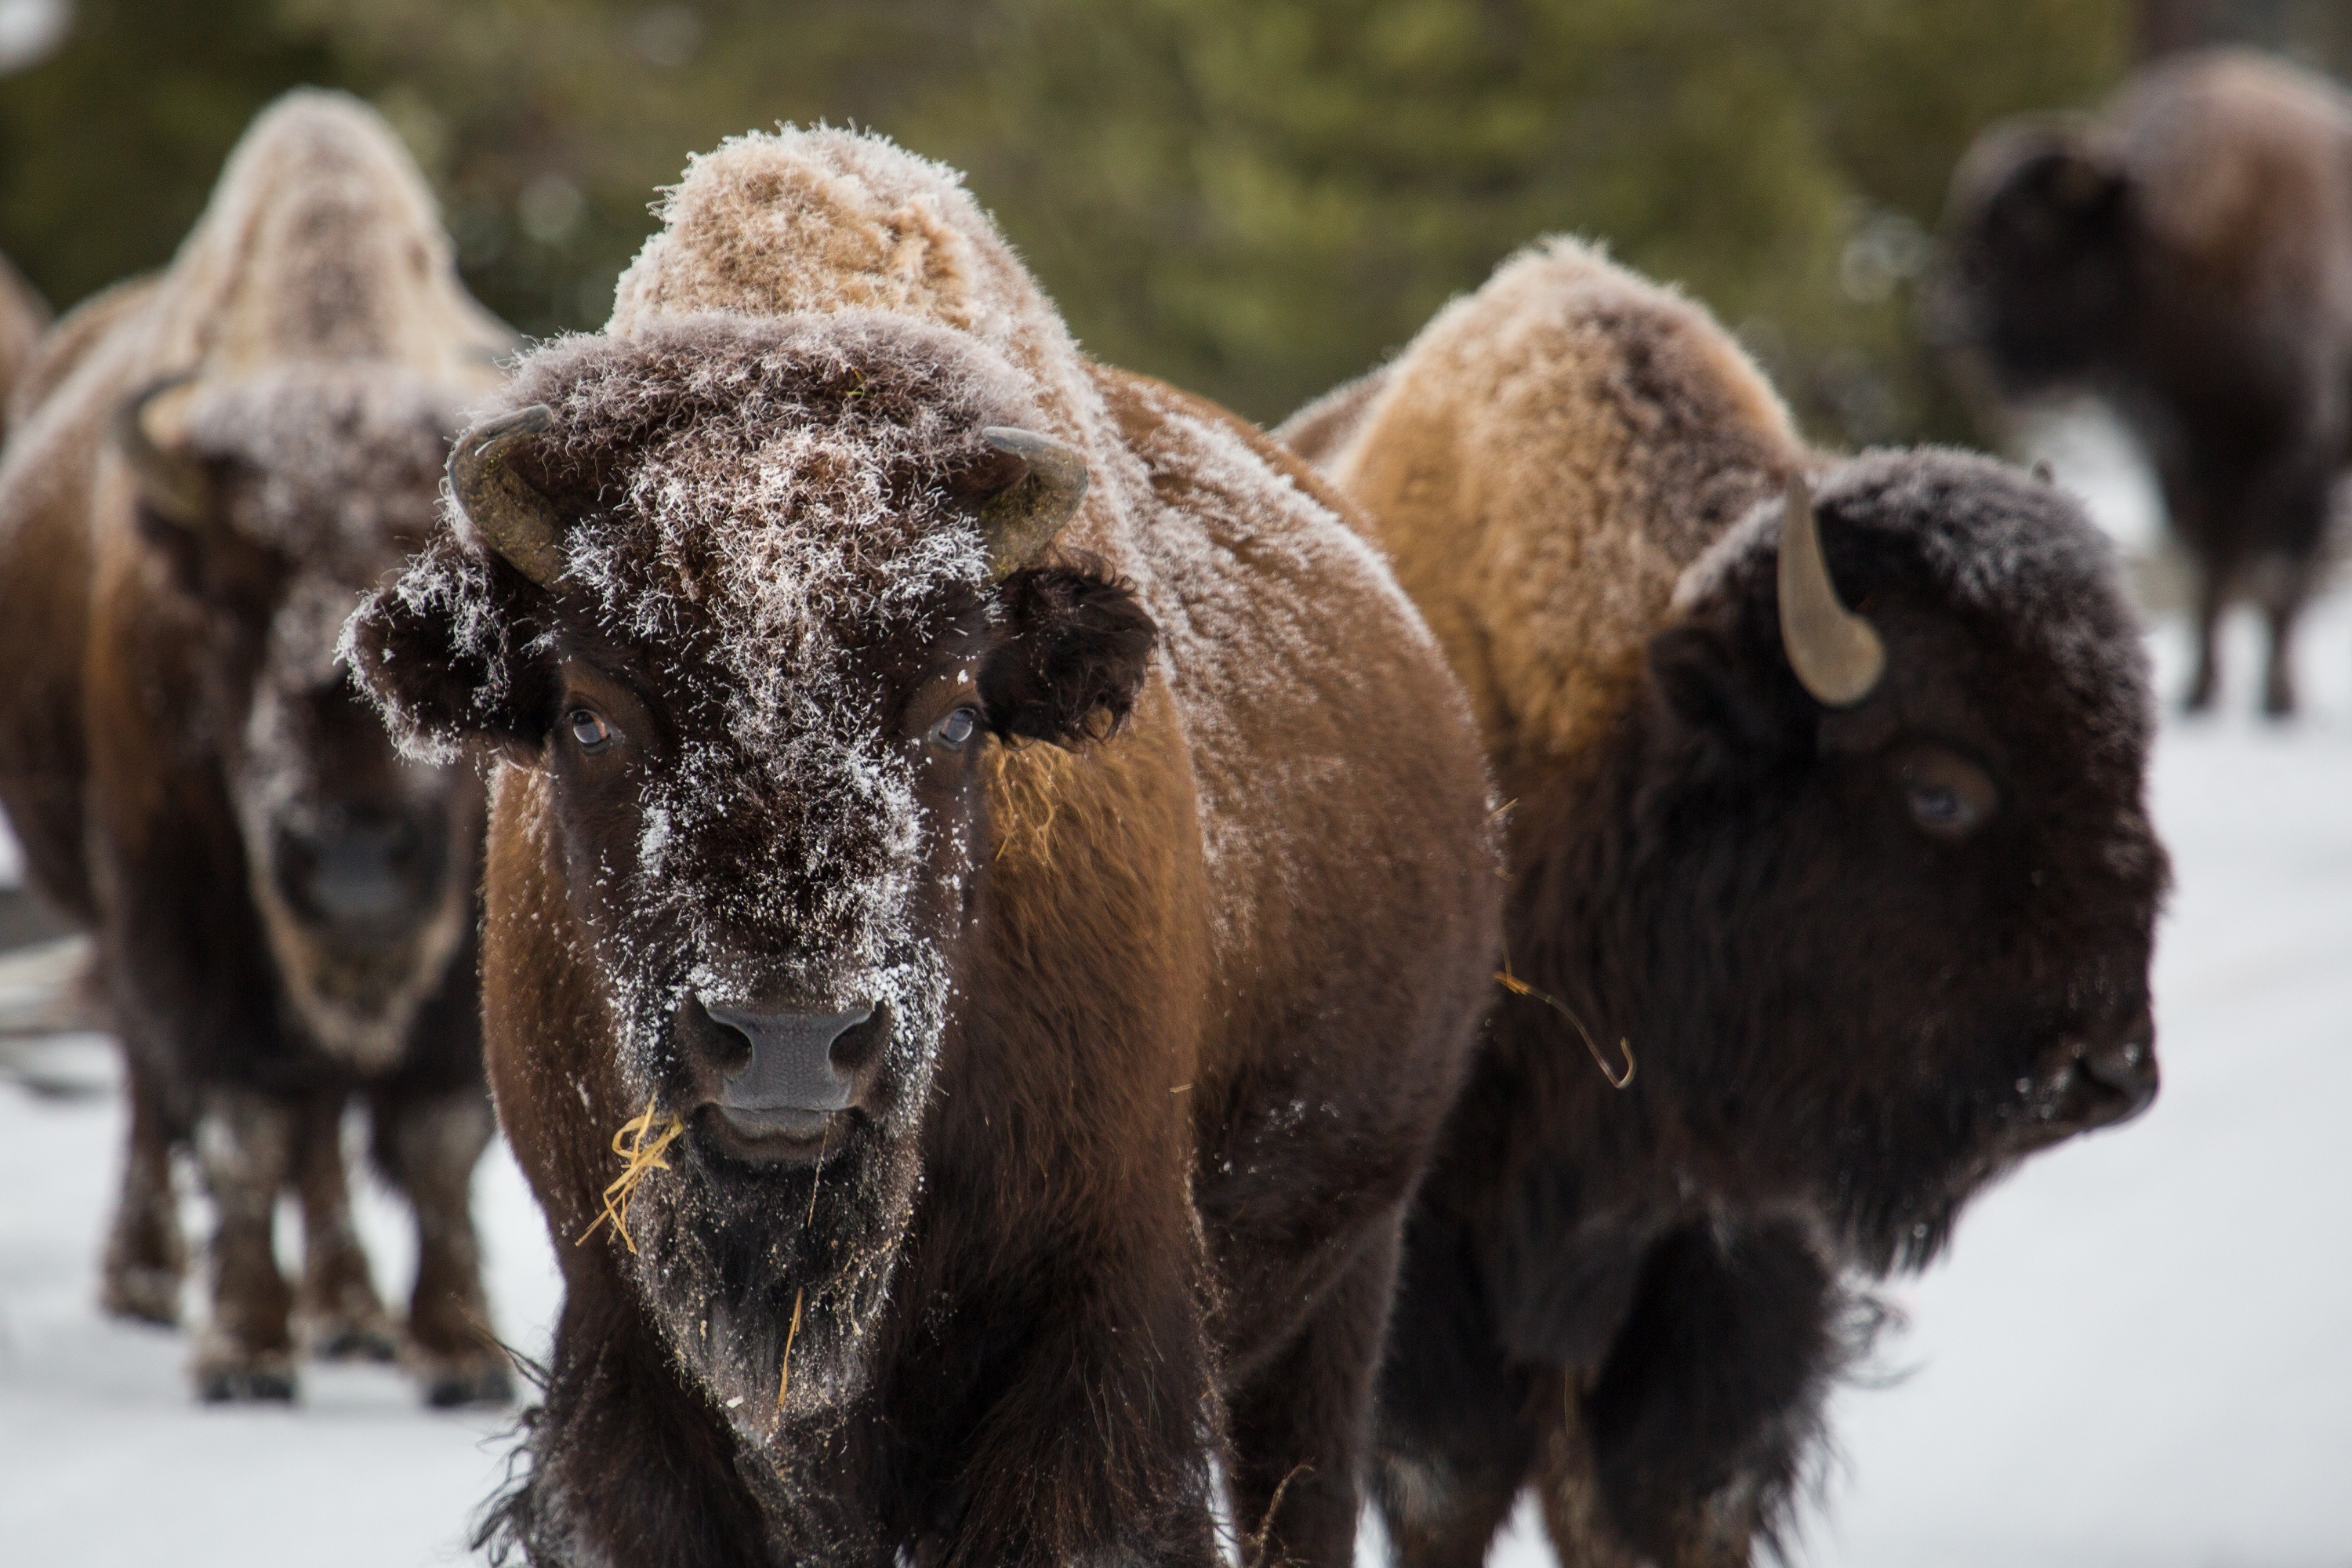
snow, cold, winter, prairie, animal, wildlife, standing, horn, fur, portrait, herd, sheep, brown, mammal, fauna, american, grassland, head, beast, vertebrate, sheeps, bison, icon, horns, buffalo, cattle like mammal, cow goat family, muskox